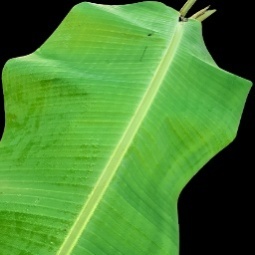
Label: Calcium